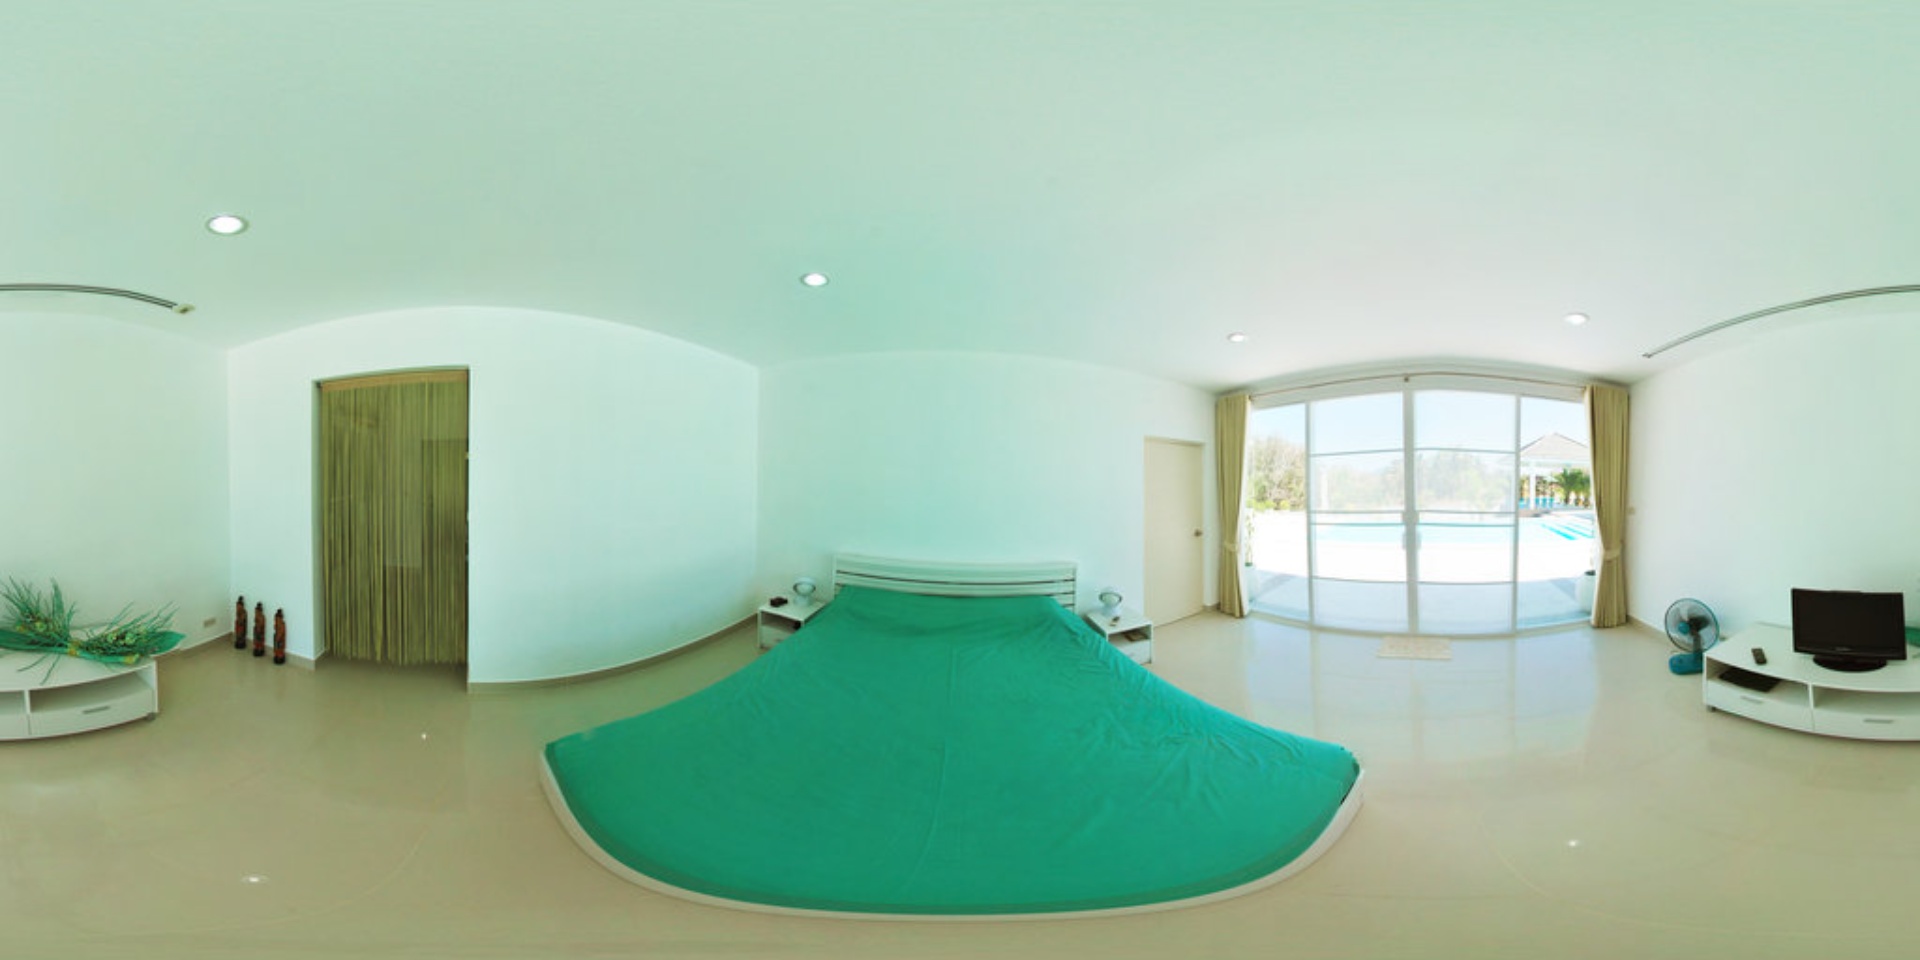
Referred object: the black TV on the side table

Referred object: the TV opposite the bed